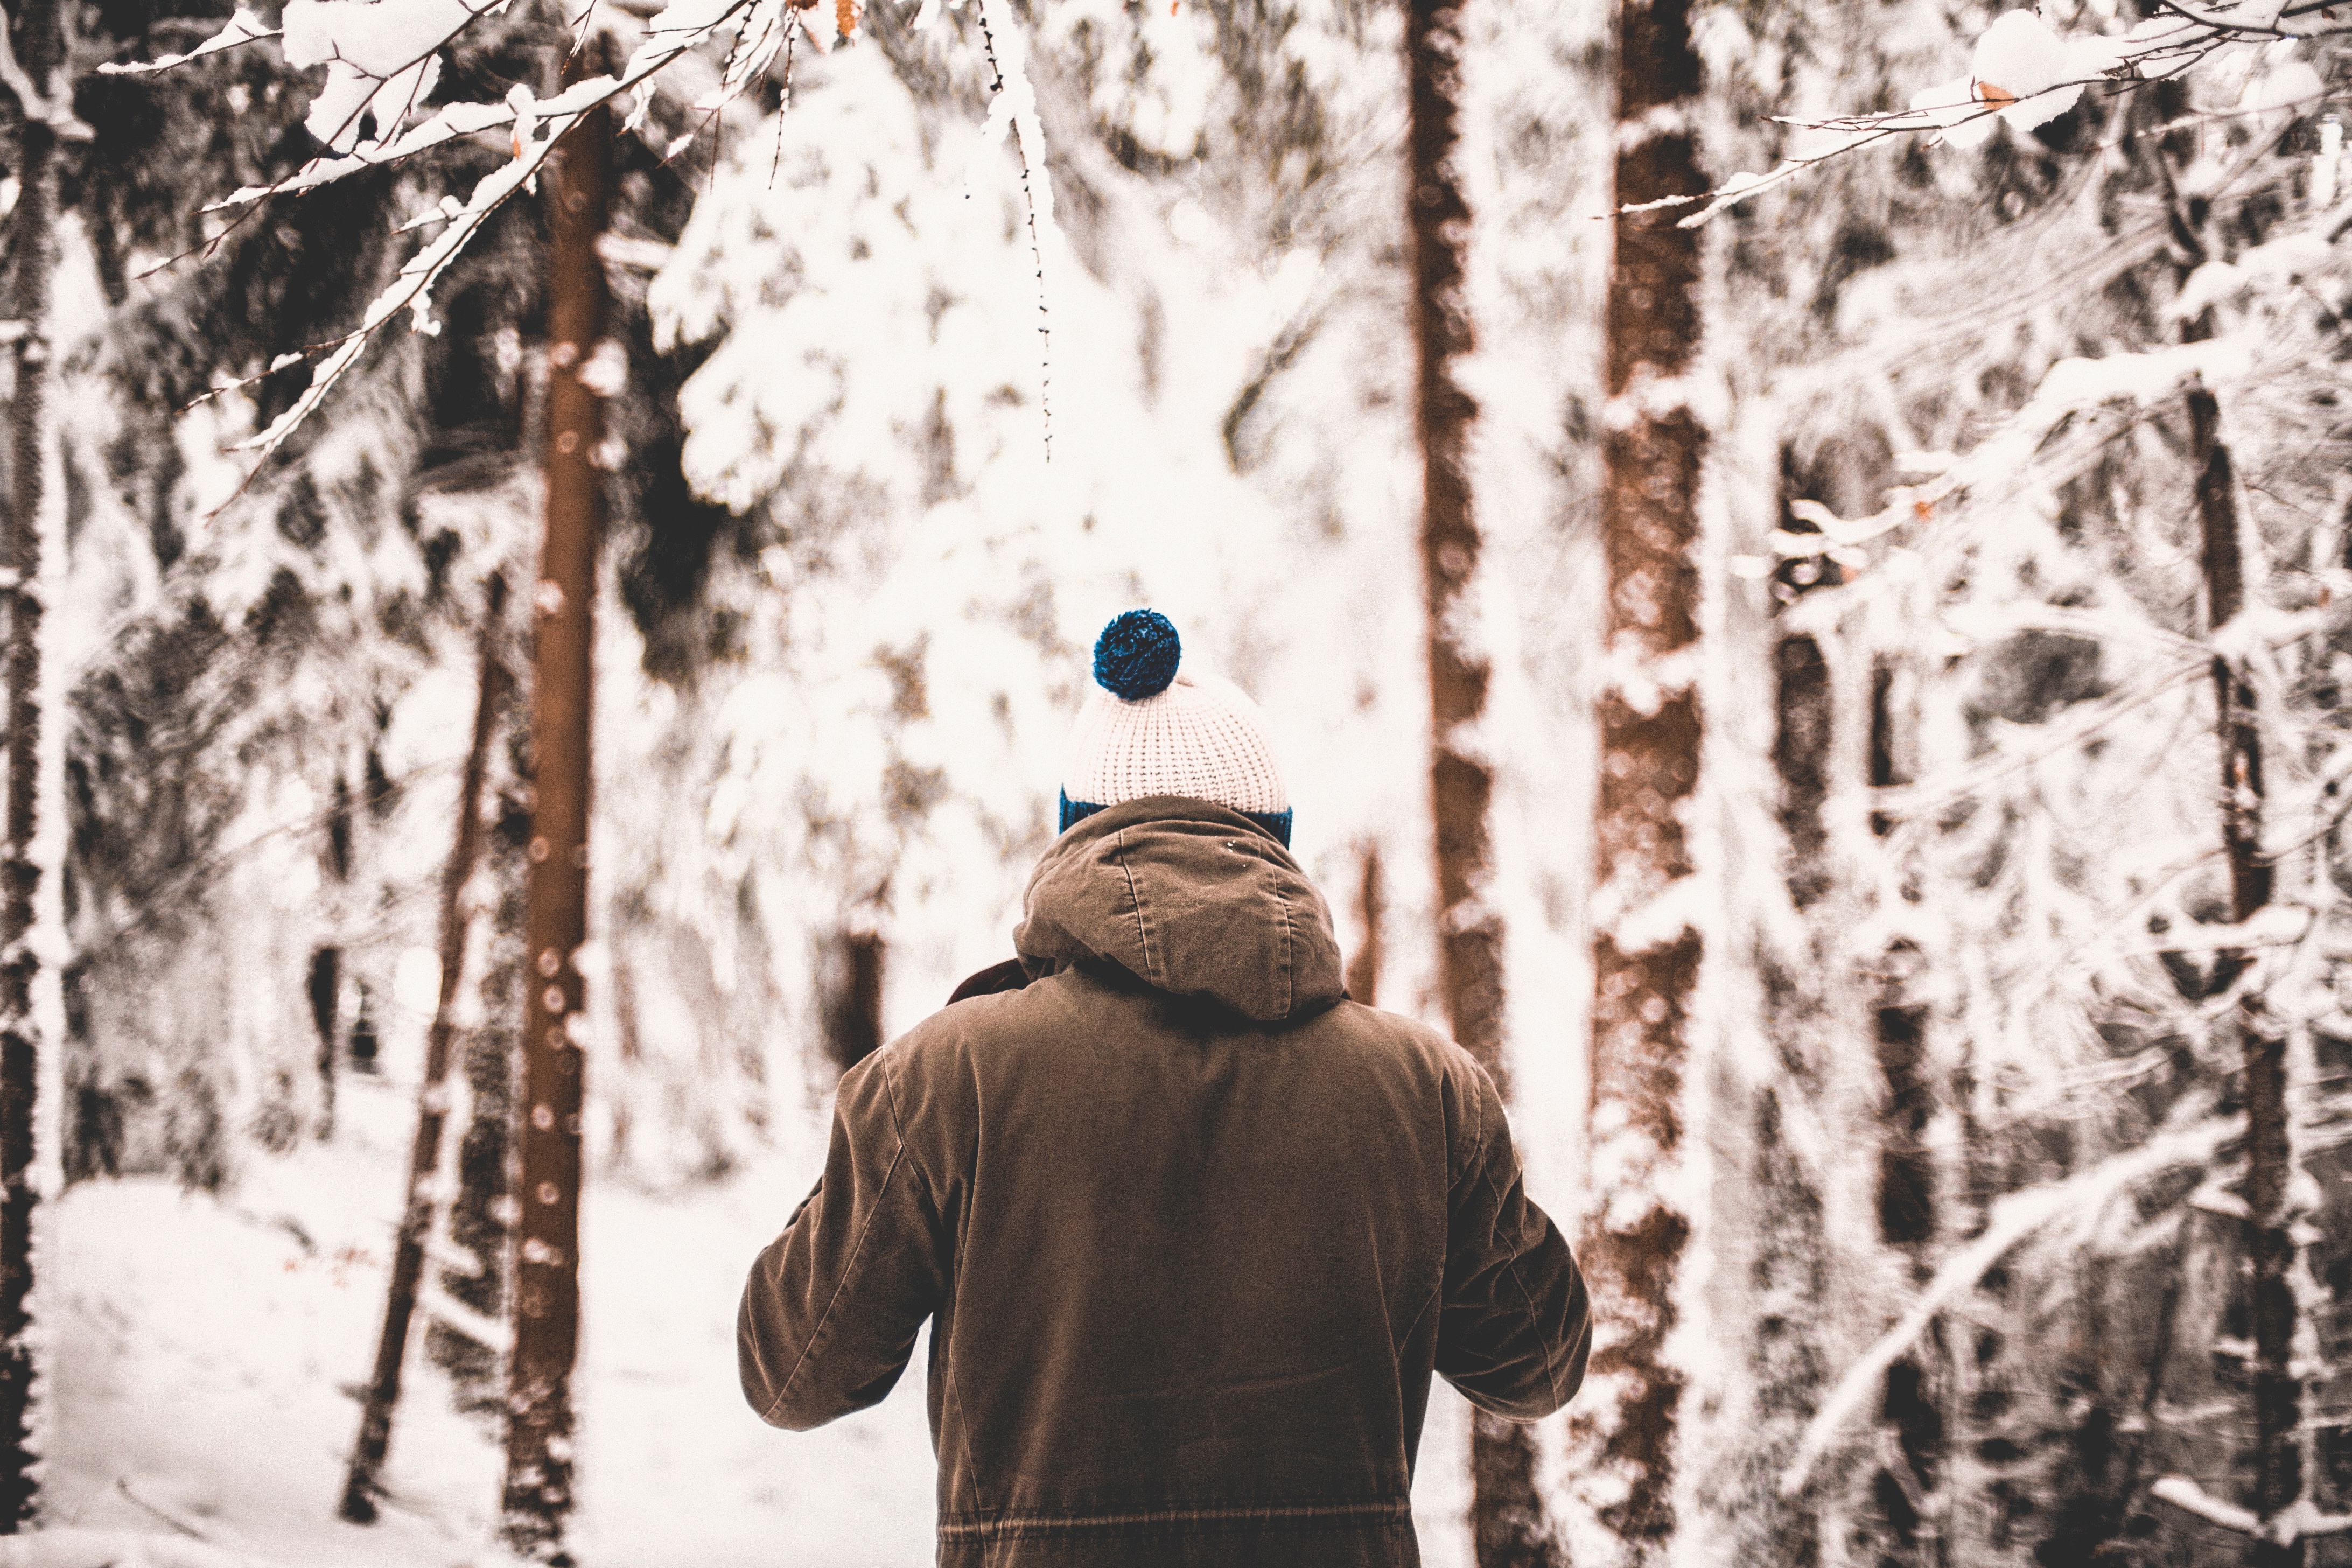
tree, snow, winter, spring, weather, season, photograph